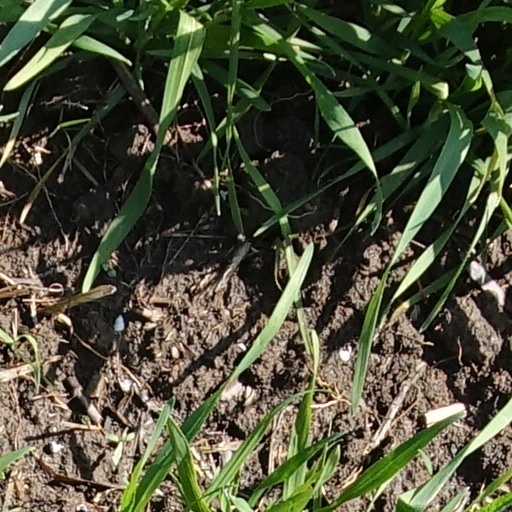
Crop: wheat